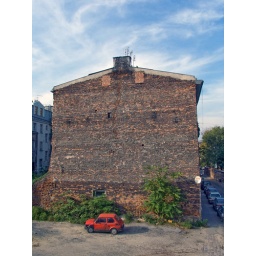
Poland 2007, Cracow: Walk around the city, a red car and wall of a building